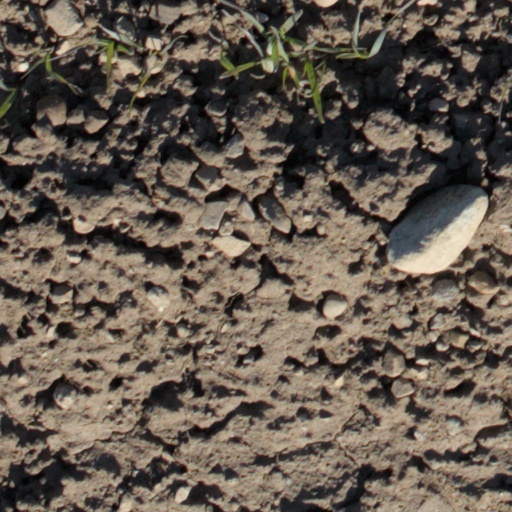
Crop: wheat